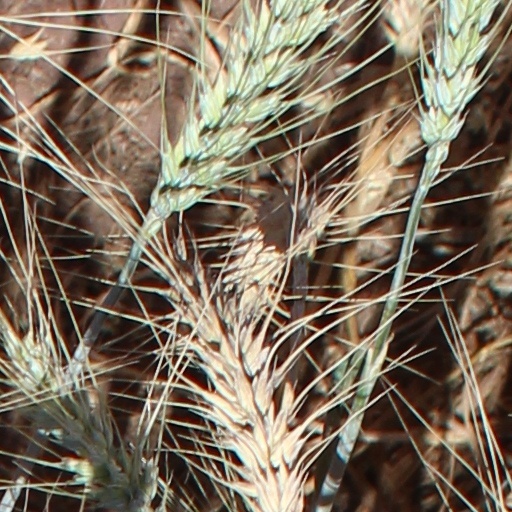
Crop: wheat